Filipino spaghetti

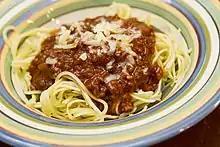
Filipino spaghetti with "giniling" (ground meat) and grated cheese

Filipino spaghetti is relatively cheap and easy to make, which is part of the reason for its popularity. First, minced garlic and onions are sautéed in oil in a large pan until they caramelize. The "giniling" (ground meat) is added and cooked until it is brown. The sliced hot dogs are then added, though it can be replaced with other processed meat like smoked longganisa sausages, ham, Vienna sausages, meatballs, luncheon meat, Spam, or corned beef. It is cooked for a few more minutes before the tomato sauce and tomato paste mixture is poured into the pan. Beef stock, mushroom soup, or evaporated milk may also be added. This is sweetened with a bit of banana ketchup or brown sugar, and spiced to taste with salt and black pepper. Other common sweeteners include condensed milk, syrup, or even carbonated soft drinks. It is boiled until it reduces to the right consistency. Some people use store-bought spaghetti sauce as the base for convenience that, in the Philippines, may already be sold in Filipino-style flavors.